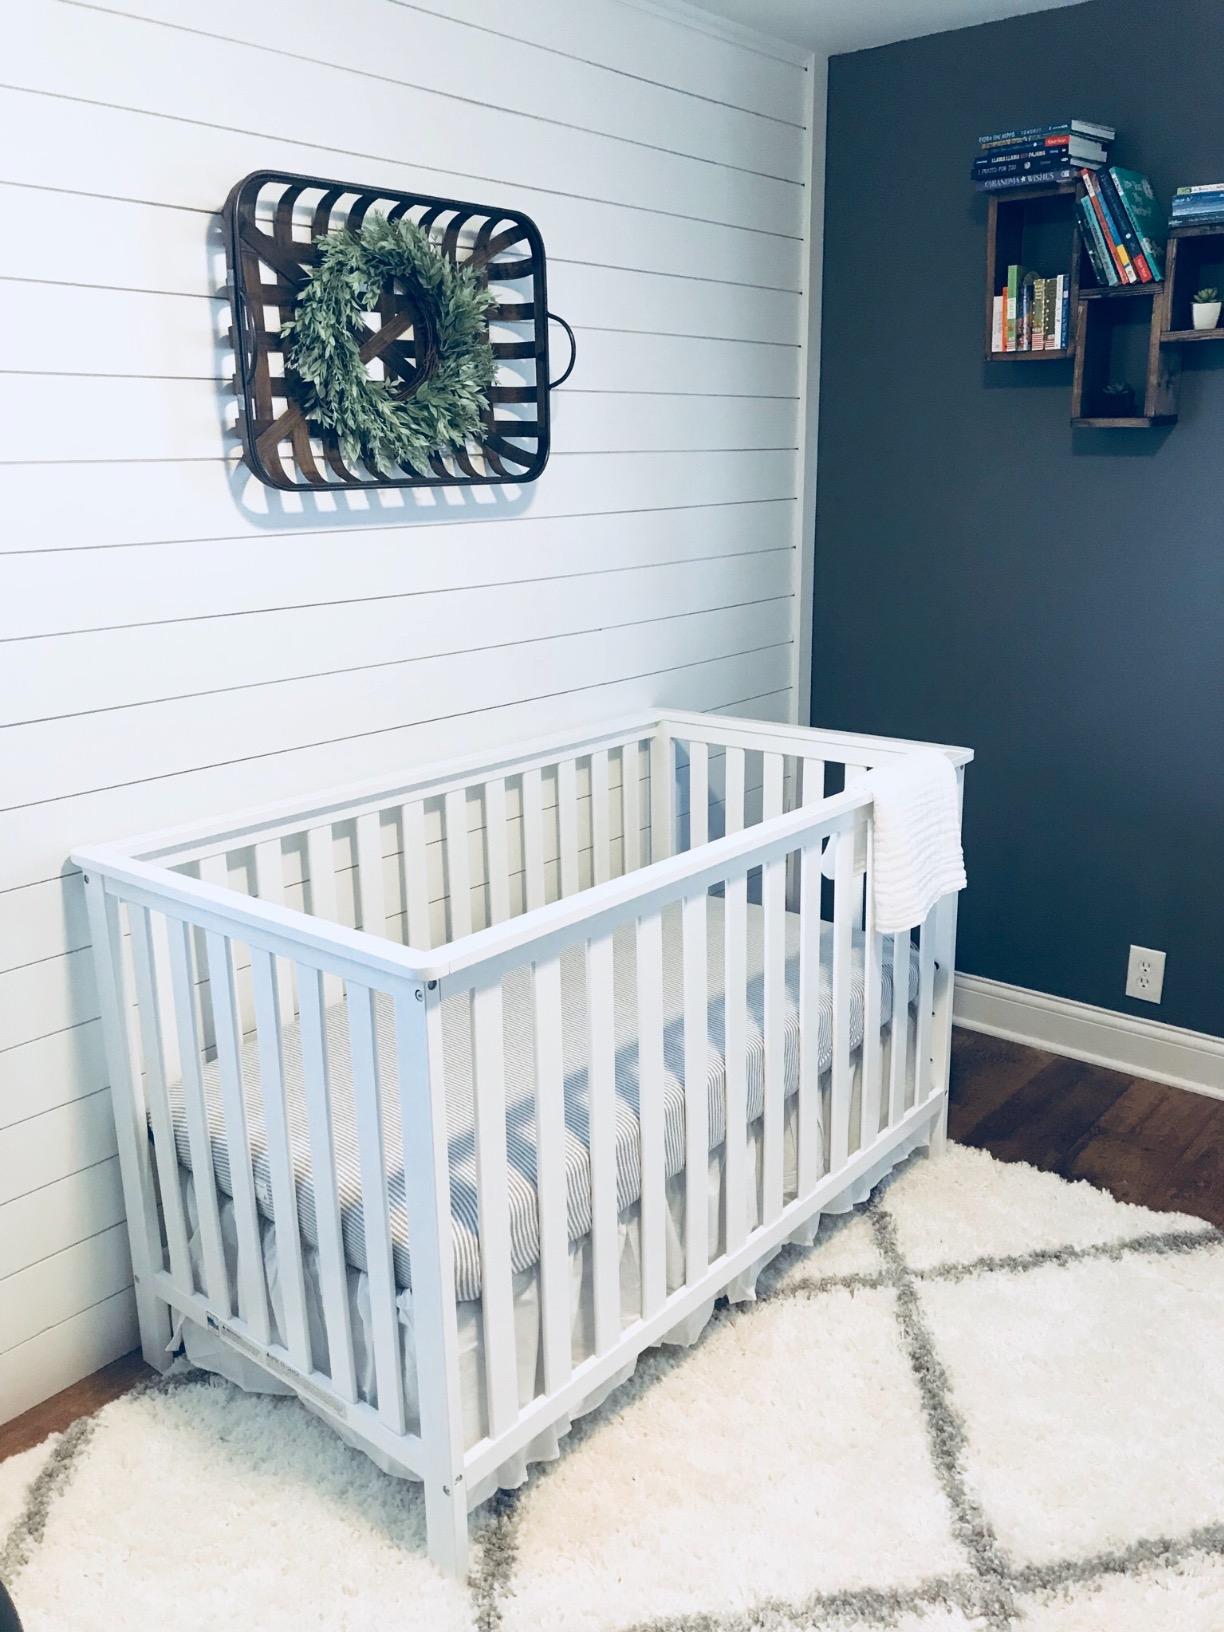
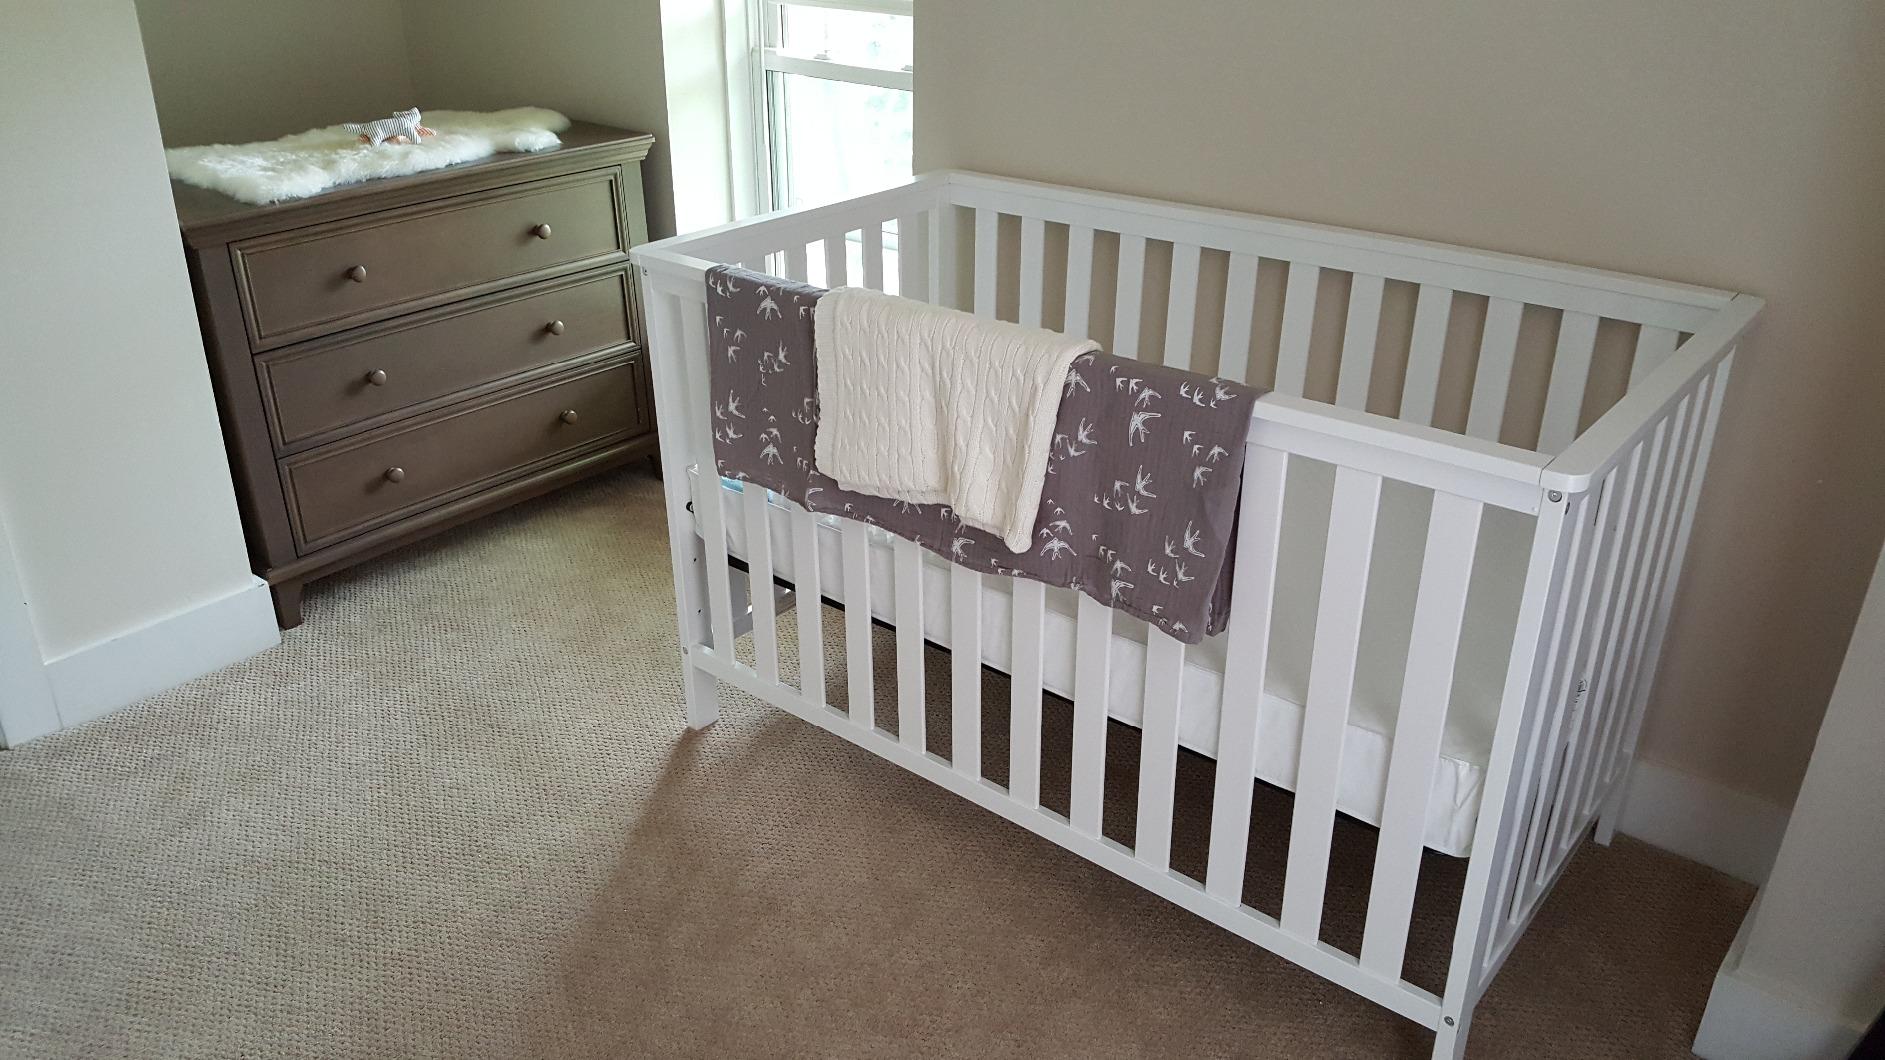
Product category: products_crib
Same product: yes